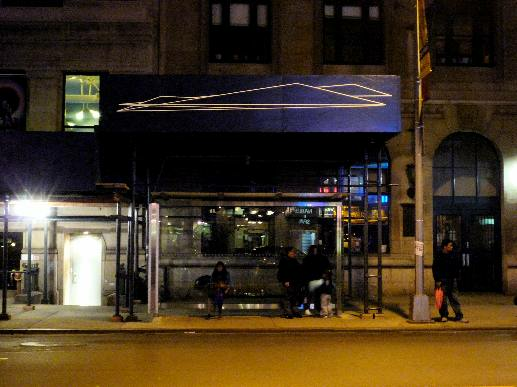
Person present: No